Hannah Lee

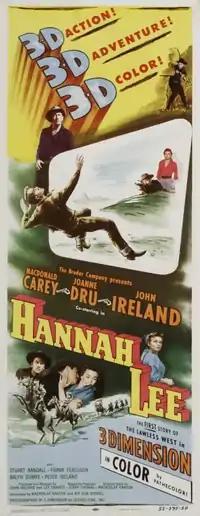

Hannah Lee (also known as Outlaw Territory and Hannah Lee: An American Primitive) is a 1953 American Western film directed by Lee Garmes and John Ireland. It was originally filmed in stereoscopic 3-D Pathécolor using the twin-Camerette 3-D system by Stereo-Cine Corp.